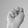
ASL letter: N